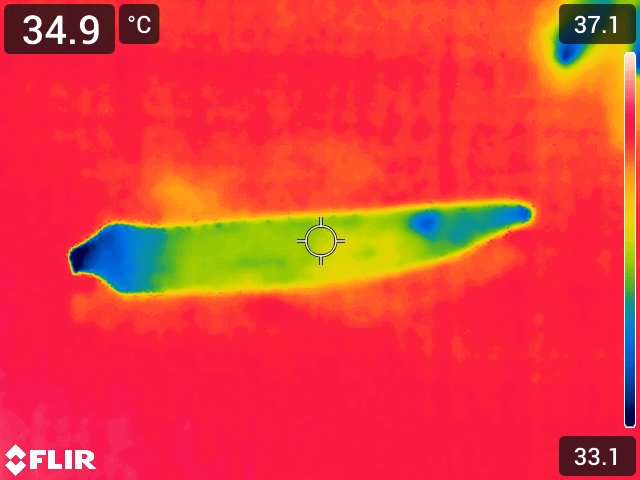
Maturity: over_matured